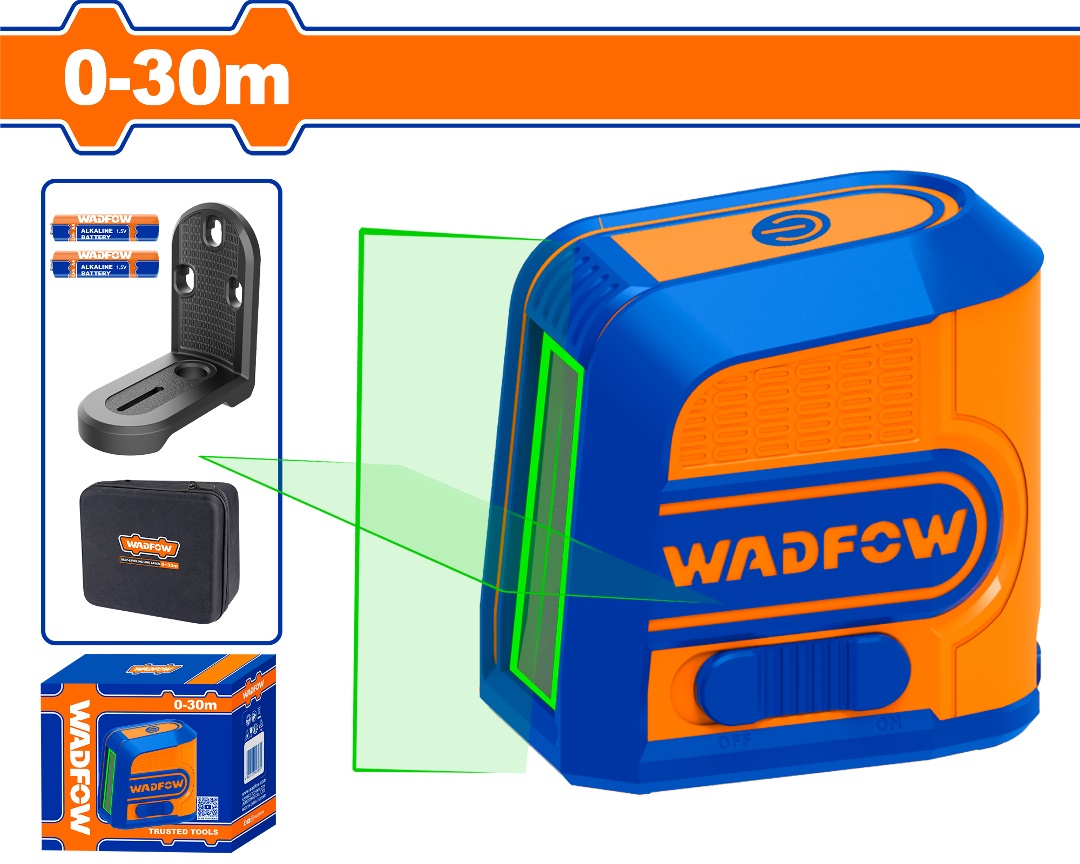
WADFOW NIVEL LASER 0-30M WLE2M03
1 AÑO DE GARANTIA. LUZ VERDE
Brand: FERRETERIA INSTA-YA PITALITO
Category: Hardware > Tools > Measuring Tools & Sensors > Levels > Laser Levels > Line & Combi Laser Levels